County of East Frisia

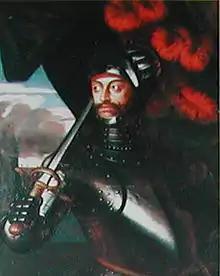
Ulrich I, Count of East Frisia (1464–1466)

Ulrich also took on the role of leader in church affairs. The many churches that had been destroyed during the hostilities were restored under his leadership. This gave church life a new impulse. He also left his mark on the administrative level. He established the council of the city of Emden, expanded the Burg of Emden and built an important border fortress in Detern in the south of East Frisia. In doing so, he alienated the city of Hamburg and the Hanseatic city felt compelled to return to East Frisia in 1447. Ulrich initially accepted this event with resignation. However, the population of East Frisia had no intention of accepting this foreign domination. Gradually, the pressure on Ulrich to free the area from Hamburg's domination increased. This was finally achieved in 1453, although Ulrich had had to make far-reaching political and economic concessions to the Hanseatic city.